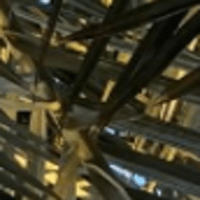
Label: Healthy sample